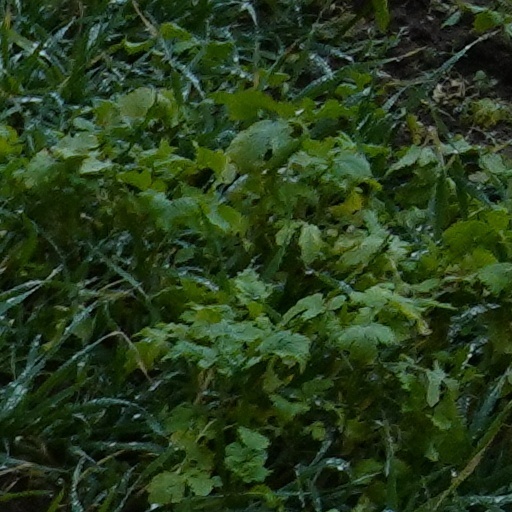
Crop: wheat